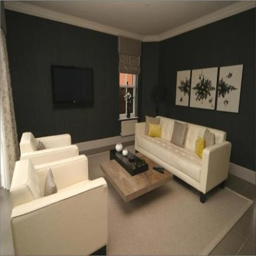
luxurious furniture inside the mansion